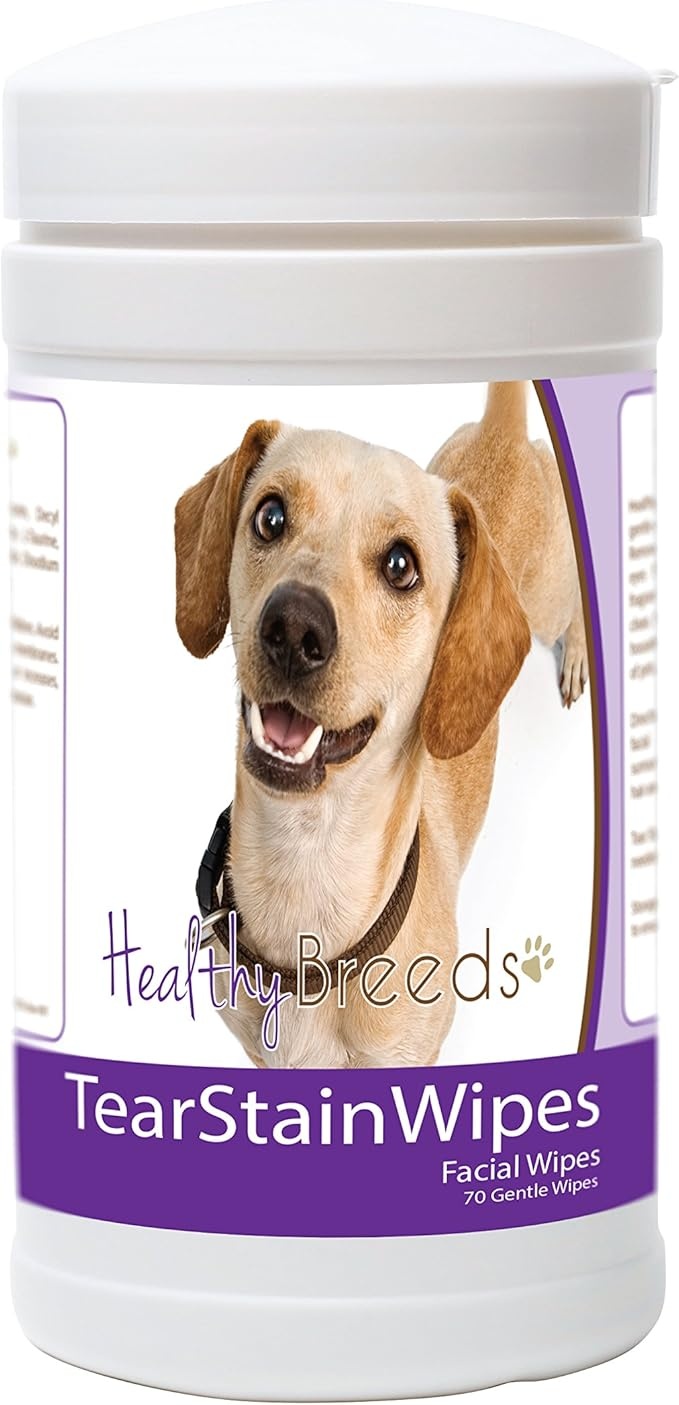
Healthy Breeds Chiweenie Tear Stain Wipes 70 Count
About This START REMOVING TEAR/SALIVA STAINS – Wipe twice a day to start seeing improvements in your dog’s tear stains or saliva stains! EASY AND SIMPLE – Perfect to wipe, clean and throw away! It is that quick! Mild and fragrance-free formula keeps your pet’s face clean, fresh and odor-free! KEEP YOUR DOG CLEAN – Keep your dog’s eye and mouth areas free and clear of discharge and debris MADE IN THE USA! Buy with confidence! All Healthy Breeds products are made in federally regulated manufacturing facilities. All raw materials utilized are of the highest quality and are evaluated for purity and potency prior to use. Healthy Breeds offers an assortment of dog products including health care, grooming, dental care and treats for over 200 breeds! Make sure to search for your breed! Click the Healthy Breeds hyperlink above to see our Amazon storefront. Excellent customer service and return policy. 100% satisfaction guaranteed
Brand: HealthyBreeds
Category: Animals & Pet Supplies > Pet Supplies > Pet Grooming Supplies > Pet Wipes > Tear Stain Wipes